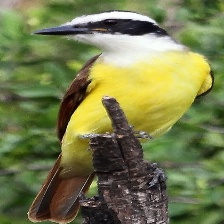
Species: GREAT KISKADEE
Scientific name: PITANGUS SULPHURATUS